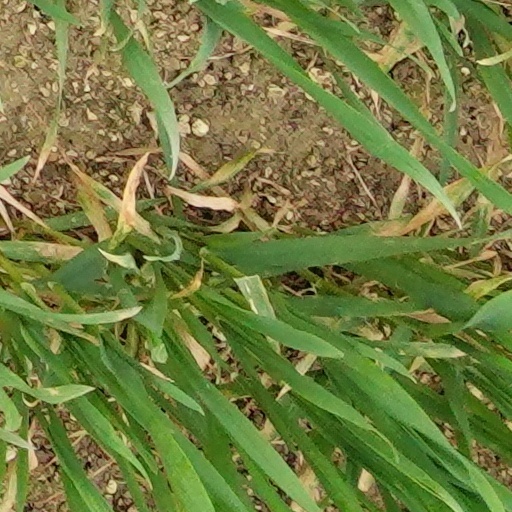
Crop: wheat